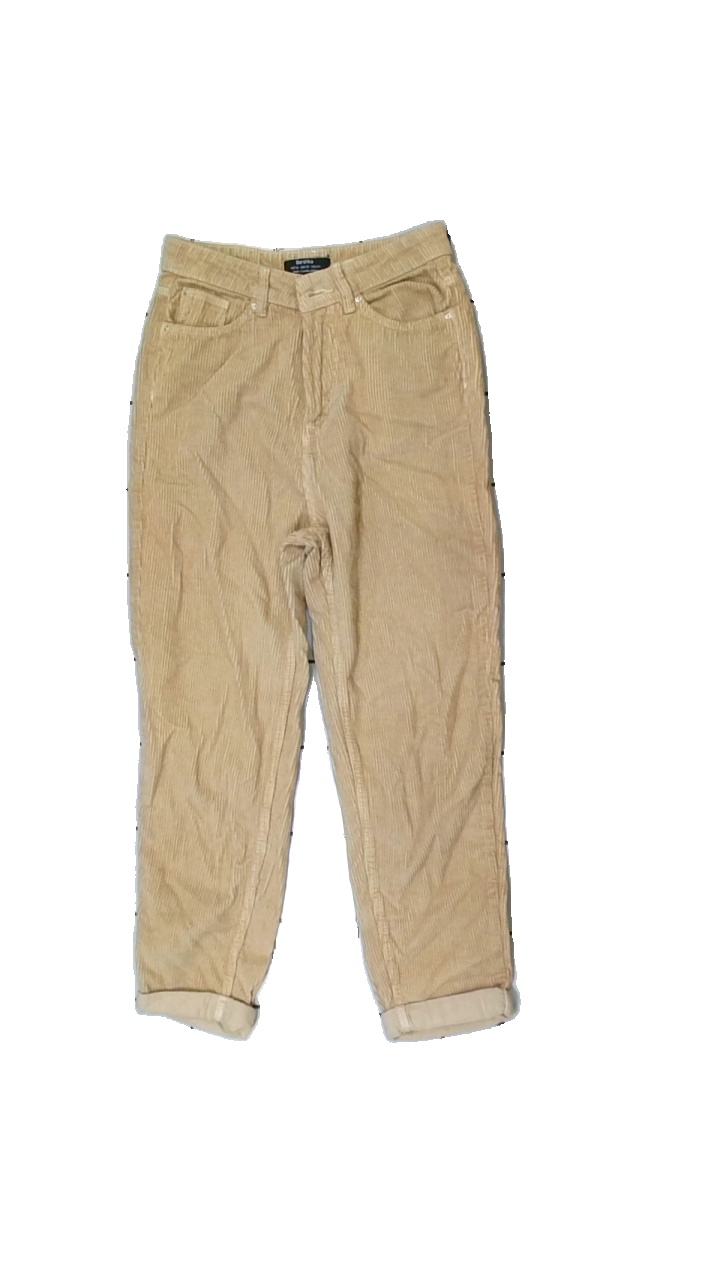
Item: Trousers (Ladies)
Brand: Bershka (zara)
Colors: Beige
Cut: Regular
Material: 100% cotton
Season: All
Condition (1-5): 3
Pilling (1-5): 4
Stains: Minor
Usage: Export
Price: <50